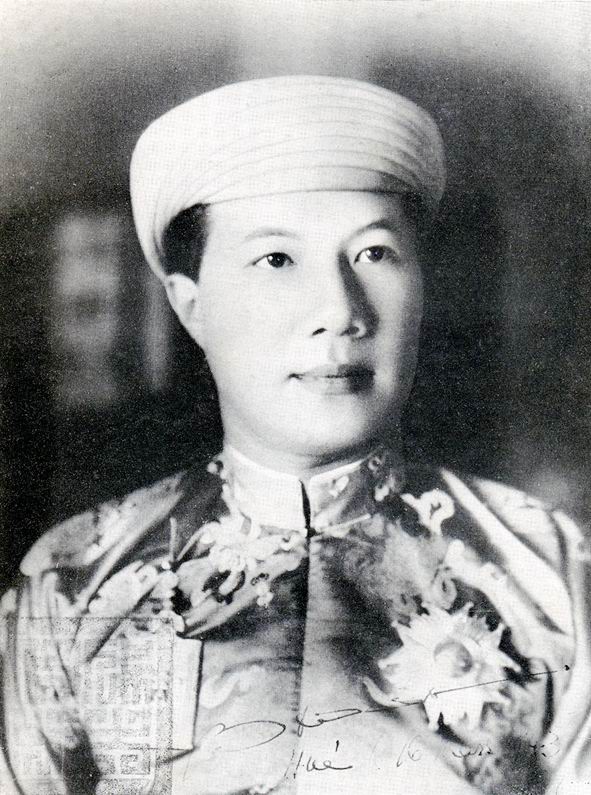
จักรพรรดิบ๋าว ดั่ย

|name = สมเด็จพระจักรพรรดิบ๋าว ดั่ย
|title = รายพระนามจักรพรรดิเวียดนาม|จักรพรรดิแห่งเวียดนาม
|image = Baodai2.jpg
 |caption = จักรพรรดิบ๋าว ดั่ย
|succession = รายพระนามจักรพรรดิเวียดนาม|จักรพรรดิแห่งราชวงศ์เหงียน
|reign = 8 มกราคม ค.ศ. 1926 – 25 สิงหาคม ค.ศ. 1945
|predecessor = สมเด็จพระจักรพรรดิขาย ดิ่ญ
|pre-type = รัชกาลก่อนหน้า
|successor = "สิ้นสุดระบอบกษัตริย์"
|suc-type = รัชกาลถัดไป
|succession1 = ผู้นำเวียดนามใต้|ประมุขรัฐแห่งรัฐเวียดนาม
|reign1 = 13 มิถุนายน ค.ศ. 1949 – 26 ตุลาคม ค.ศ. 1955
|predecessor1 =ตำแหน่งใหม่Nguyễn Văn Xuân|เหงียน วัน ซวน (ในฐานะรัฐบาลเฉพาะกาล)
|successor1 =โง ดิ่ญ เสี่ยม (ในฐานะประธานาธิบดีแห่งประเทศเวียดนามใต้|สาธารณรัฐเวียดนาม)
|full name = เหงียน ฟุก หวิญ ถวิ
| spouse = สมเด็จพระจักรพรรดินีนาม เฟือง|เหงียน หืว ถิ ลานฟี อั๊ญฮหว่าง เตี๋ยว ลานบู่ย หม่ง เดี่ยปมอนิก โบโด
| issue = มกุฎราชกุมารบ๋าว ล็อง|มกุฎราชกุมารบ๋าวล็องเจ้าหญิงเฟือง มาย เจ้าหญิงเฟือง เลียน เจ้าหญิงเฟือง ซุงเจ้าชายบ๋าว ทั้ง :en:Phương Thảo|เจ้าหญิงเฟือง ถาว:en:Phương Minh|เจ้าหญิงเฟือง มิญเจ้าชายบ๋าว เอิน|เจ้าชายบ๋าว เอิน (ประสูติ ค.ศ. 1953):en:Bảo Hoàng|เจ้าชายบ๋าว ฮหว่าง:en:Bảo Sơn (1957 - 1987)|เจ้าชายบ๋าว เซิน :en:Phương Từ|เจ้าหญิงเฟือง ตื่อ:en:Patrick-Edward Bloch|ปาทริก เอดเวิร์ด บล็อก
| house = ราชวงศ์เหงียน
| father = สมเด็จพระจักรพรรดิขาย ดิ่ญ
| mother = :en:Hoàng Thị Cúc|ฮหว่าง ถิ กุ๊ก
| birth_place = เว้, อินโดจีนฝรั่งเศส
| death_place = ปารีส, ประเทศฝรั่งเศส|ฝรั่งเศส
| place of burial = :en:Passy Cemetery|สุสานปาซี
| signature = BaoDaiSignature.svg
| religion = โรมันคาทอลิก (ก่อนหน้า นิกายมหายาน|พระพุทธศาสนานิกายมหายาน ควบคู่ ลัทธิขงจื๊อ)
|title=ชื่อภาษาเวียดนาม
|vie=Bảo Đại
infobox Chinese
|title=ชื่อเกิดเวียดนาม
|qn=Nguyễn Phúc Vĩnh Thụy
จักรพรรดิบ๋าว ดั่ย (จื๋อโกว๊กหงือ: , จื๋อโนม: , แปลว่า "ผู้เก็บรักษาความยิ่งใหญ่"; 22 ตุลาคม ค.ศ. 1913 - 30 กรกฎาคม ค.ศ. 1997) พระนามเดิมว่า เหงียน ฟุก หวิญ ถวิ  ทรงเป็นจักรพรรดิองค์ที่ 13 และพระองค์สุดท้ายแห่งราชวงศ์เหงียน ตั้งแต่ ค.ศ. 1926 - ค.ศ. 1945 ทรงเป็นสมเด็จพระจักรพรรดิแห่งอันนัมในอารักขาของฝรั่งเศส|อันนัม ในช่วงนี้พระองค์ทรงได้รับความคุ้มครองจากฝรั่งเศสโดยอินโดจีนฝรั่งเศส ซึ่งมีพื้นที่ประมาณ 2 ใน 3 ของประเทศเวียดนาม|เวียดนามในปัจจุบัน พระองค์ทรงขึ้นครองราชย์ในปี ค.ศ. 1932
จักรวรรดิญี่ปุ่น|ญี่ปุ่นได้ขับไล่อินโดจีนของฝรั่งเศส|ฝรั่งเศสออกจากดินแดนนี้ในปี ค.ศ. 1945 และใช้อำนาจการปกครองผ่านจักรพรรดิบ๋าว ดั่ย ในช่วงนี้พระองค์ทรงเปลี่ยนชื่อประเทศเป็น "เวียดนาม" อีกครั้ง พระองค์ทรงสละราชบัลลังก์ในเดือนสิงหาคมเมื่อญี่ปุ่นยอมแพ้สงคราม พระองค์ยังทรงเป็นประมุขรัฐรัฐเวียดนาม|เวียดนามตั้งแต่ ค.ศ. 1949 จนกระทั่ง ค.ศ. 1955 จักรพรรดิบ๋าว ดั่ย ทรงถูกวิพากษ์วิจารณ์เนื่องจากมีความใกล้ชิดกับฝรั่งเศสเกินไปและประทับอยู่นอกเวียดนามเป็นเวลานานในรัชสมัยของพระองค์ โง ดิ่ญ เสี่ยม นายกรัฐมนตรีได้ขับไล่พระองค์ในการลงประชามติปลดจักรพรรดิบ๋าว ดั่ย ออกจากการเป็นประมุขแห่งรัฐเมื่อปี ค.ศ. 1955
แม้จะเป็นที่รับรู้อย่างกว้างขวางว่าเวียดมินห์หรือโฮจิมินห์เป็นผู้วางรากฐานเอกราชให้แก่ประเทศเวียดนามเหนือ|สาธารณรัฐประชาธิปไตยเวียดนามแต่เพียงฝ่ายเดียว แต่อย่างไรก็ตาม :en:Stanley Karnow|สแตนลีย์ คาร์โนว์ () ได้โต้แย้งในหนังสือ ว่า "ไม่มีอะไรที่ช่วยส่งเสริมขบวนการเวียดมินห์ไปมากกว่าการตัดสินพระทัยสละราชสมบัติกลับไปกลับมาของจักรพรรดิบ๋าว ดั่ย ด้วยท่าทีของพระองค์ "อาณัติสวรรค์" จึงถูกส่งมอบให้แก่โฮ โดยเขาได้รับความชอบธรรมที่มีอยู่ในองค์จักรพรรดิมาแต่เดิมในสายตาของชาวเวียดนาม, สแตนลีย์ คาร์โนว์"
==ช่วงต้นของพระชนม์ชีพ==
ไฟล์:Bao Dai nho.jpg|thumb|left|เจ้าชายเหงียน ฟุก หวิญ ถวิ ขึ้นครองราชย์เป็นสมเด็จพระจักรพรรดิแห่งเวียดนาม
ไฟล์:Enthronement of Emperor Bảo Đại 010.jpg|thumb|right|พิธีราชาภิเษกในพระราชวังหลวงแห่งเว้
สมเด็จพระจักรพรรดิบ๋าว ดั่ย ประสูติในพระยศเจ้าชายเหงียน ฟุก หวิญ ถวิ () ณ พระราชวังดวาน-จาง-เวียน ซึ่งเป็นส่วนหนึ่งในพระราชวังหลวงแห่งเว้|เมืองต้องห้ามสีม่วง ซึ่งเป็นเมืองหลวงในขณะนั้น ภายหลังพระองค์ได้เปลี่ยนพระนามเป็น เหงียน หวิญ ถวิ () พระราชบิดาของพระองค์คือ สมเด็จพระจักรพรรดิขาย ดิ่ญ|สมเด็จพระจักรพรรดิขาย ดิ่ญ แห่งอันนัม พระมารดาของพระองค์เป็นพระมเหสีพระองค์ที่ 2 ของพระจักรพรรดิคือ เจ้าหญิงตื่อ กุง ผู้ซึ่งได้เปลี่ยนพระนามเป็น ดวาน ฮวี เมื่อพระนางทรงอภิเษกสมรสในปี ค.ศ. 1913 พระองค์ได้ไต่เต้าเลื่อนตำแหน่งต่าง ๆ ในช่วงหลายปีนี้ซึ่งบ่งบอกได้ว่าพระองค์เป็นที่โปรดปรานของพระราชสวามี จนกระทั่งพระนางได้เป็นสมเด็จพระพันปีหลวงในปี ค.ศ. 1933 เวียดนามถูกปกครองจากเว้โดยราชวงศ์เหงียนมาตั้งแต่ปี ค.ศ. 1802 อินโดจีนของฝรั่งเศส|รัฐบาลฝรั่งเศส ซึ่งได้ควบคุมภูมิภาคนี้ตั้งแต่ปลายศตวรรษที่ 19 ได้แบ่งเวียดนามออกเป็น 3 ส่วน คือ รัฐอารักขาตังเกี๋ย, รัฐอารักขารัฐในอารักขาอันนัม|อันนัม และโคชินไชนา|อาณานิคมโคชินไชนา ราชวงศ์เหงียน ยังได้ปกครองอันนัมตามปกติ
เมื่อพระชนมายุ 9 พรรษา เจ้าชายเหงียน ฟุก หวิญ ถวิ ถูกส่งไปยังฝรั่งเศส เพื่อศึกษาที่:en:Lycée Condorcet|โรงเรียนมัธยมปลายกงดอร์แซ () และหลังจากนั้นเข้าศึกษาใน:en:Sciences Po|สถาบันรัฐศึกษาปารีส () ในปี ค.ศ. 1923 ต่อมาในปี ค.ศ. 1926 พระองค์ทรงครองราชสมบัติหลังจากการเสด็จสวรรคตของพระบิดา ในพระนาม "บ๋าว ดั่ย" ( "ร่องรอยแห่งความยิ่งใหญ่" หรือ "ผู้เก็บรักษาความยิ่งใหญ่") แต่พระองค์ทรงไม่ได้ขึ้นครองราชย์อย่างเต็มรูปแบบ ทรงต้องกลับไปศึกษาที่ฝรั่งเศส
== อภิเษกสมรส ==
ในวันที่ 20 มีนาคม ค.ศ. 1934 ณ พระราชวังหลวงแห่งเว้ สมเด็จพระจักรพรรดิบ๋าว ดั่ย ทรงอภิเษกสมรสกับมารี-เตแรซ เหงียน หืว ถิ ลาน สามัญชนคาทอลิกชาวเวียดนามในตระกูลผู้มั่งมี พระนางทรงเปลี่ยนพระนามใหม่ว่า "สมเด็จพระจักรพรรดินีนาม เฟือง|นาม เฟือง" หรือ "น้ำหอมแห่งแดนใต้" ทั้งสองพระองค์มีพระโอรส-ธิดารวม 5 พระองค์ ได้แก่
* มกุฎราชกุมารบ๋าว ล็อง|มกุฎราชกุมารเหงียน ฟุก บ๋าว ล็อง
* เจ้าหญิงเฟือง มาย|เจ้าหญิงเฟือง มาย แห่งเวียดนาม
* เจ้าหญิงเฟือง เลียน|เจ้าหญิงเฟือง เลียน แห่งเวียดนาม
* เจ้าหญิงเฟือง ซุง|เจ้าหญิงเฟือง ซุง แห่งเวียดนาม
* เจ้าชายบ๋าว ทั้ง|เจ้าชายบ๋าว ทั้ง แห่งเวียดนาม
พระนางทรงได้รับพระราชทานพระยศ "สมเด็จพระจักรพรรดินีแห่งเวียดนาม" ในปี ค.ศ. 1945
พระจักรพรรดิบ๋าว ดั่ย มีพระมเหสีอีก 4 พระองค์ โดย 3 พระองค์แรกทรงรับเป็นพระมเหสีในระหว่างการอภิเษกสมรสกับพระจักรพรรดินีนาม เฟืองได้แก่
* เจ้าหญิงฟี อั๊ญ () ผู้เป็นพระญาติทางพระราชมารดา ทรงอภิเษกสมรสราวปี ค.ศ. 1935 ที่ฮ่องกง
* เจ้าหญิงฮหว่าง เตี๋ยว ลาน () หรือเจนนี่ วุง (Jenny Woong) สตรีเชื้อสายจีน ทรงอภิเษกสมรสกันในปี ค.ศ. 1946 ที่ไซ่ง่อน|เมืองไซ่ง่อน มีพระธิดา 1 พระองค์ คือ เจ้าหญิงเฟือง ถาว หรือแกลร์ เฟือง ถาว (Claire Phuong Tao)
* เจ้าหญิงบู่ย หม่ง เดี่ยป () อภิเษกสมรสกันในปี ค.ศ. 1955 มีพระโอรส-ธิดารวม 2 พระองค์คือ เจ้าหญิงเฟือง มิญ และเจ้าชายบ๋าว เอิน
* :en:Monique Vinh Thuy|เจ้าหญิงทาย เฟือง หรือมอนิก โบโด (Monique Baudot) พลเมืองชาวฝรั่งเศส อภิเษกสมรสในปี ค.ศ. 1972 ได้รับพระยศชั้นเจ้าหญิง และเปลี่ยนพระนามเป็นหวิญ ถวิ และได้รับการเลื่อนพระยศเป็น สมเด็จพระจักรพรรดินีทาย เฟือง แห่งเวียดนามหลังพระสวามีเสด็จสวรรคตในปี ค.ศ. 1997
และมีพระสนมลับ 1 พระองค์คือ นักเต้นรำชาวเวียดนามจากฮานอย ชื่อ ลี้ เหละ ห่า ()
==การประกาศเอกราชและการสละราชสมบัติ==
ในปี ค.ศ. 1940 ระหว่างสงครามโลกครั้งที่สอง ประจวบกับเหตุการณ์ที่กองทัพนาซีเยอรมนี|เยอรมนีบุกยุทธการที่ฝรั่งเศส|ฝรั่งเศส กองทัพจักรวรรดิญี่ปุ่น|ญี่ปุ่นได้โจมตีอินโดจีนของฝรั่งเศส ขณะที่ได้ขับไล่คณะบริหารอาณานิคมของฝรั่งเศส ผู้มีอำนาจในญี่ปุ่นได้เข้ามาปกครองโดยมีฝรั่งเศสเขตวีชี|ระบอบวีชีอยู่เบื้องหลัง
ญี่ปุ่นได้ให้สัญญาว่าจะไม่ก้าวก่ายกิจการของราชการเว้ แต่ใน ค.ศ. 1945 ได้บีบบังคับให้จักรพรรดิบ๋าว ดั่ย ทรงประกาศอิสรภาพต่อฝรั่งเศสและเข้ามาเป็นส่วนหนึ่งของญี่ปุ่นในวงไพบูลย์ร่วมแห่งมหาเอเชียบูรพา ประเทศจึงกลายเป็นจักรวรรดิเวียดนาม ญี่ปุ่นได้มีผู้อ้างสิทธิในราชบัลลังก์เวียดนามคือ เจ้าชายเกื่อง เด๋ ได้เตรียมการที่จะเป็นจักรพรรดิองค์ใหม่โดยทำการกำจัดจักรพรรดิองค์ปัจจุบันด้วยการสนับสนุนของญี่ปุ่น ญี่ปุ่นได้ยอมแพ้แก่ฝ่ายสัมพันธมิตรในเดือนสิงหาคม ค.ศ. 1945 และเวียดมินห์ภายใต้การนำของโฮจิมินห์ต้องการปลดปล่อยเวียดนามให้เป็นอิสระ เขาได้รับการรวมกลุ่มโดยสมาคมชาวญี่ปุ่น โฮจิมินห์ได้โน้มน้าวให้พระจักรพรรดิบ๋าว ดั่ย สละราชบัลลังก์ในวันที่ 25 สิงหาคม ค.ศ. 1945 เพื่อเพิ่มพลังอำนาจให้เวียดมินห์ พระองค์ได้เป็น "ที่ปรึกษาสูงสุด" ให้กับเวียดนามเหนือของโฮจิมินห์ในฮานอย ที่ซึ่งเรียกร้องอิสรภาพในวันที่ 2 กันยายน ค.ศ. 1945 แต่โดนเพิกถอนจากฝรั่งเศสในเดือนพฤศจิกายน ค.ศ. 1946
==กลับคืนสู่พระราชอำนาจและสงครามอินโดจีน==
ขณะที่เวียดนามได้เข้าสู่สงครามอินโดจีนครั้งที่หนึ่ง พระจักรพรรดิบ๋าว ดั่ย เสด็จออกจากเวียดนามหลังจากหนึ่งปีในบทบาทเป็นที่ปรึกษา พระองค์พำนักอยู่ทั้งฮ่องกงและจีน แต่สาธารณรัฐฝรั่งเศสที่ 4|ฝรั่งเศสได้ชักชวนให้พระองค์กลับประเทศในปี ค.ศ. 1949 เพื่อให้เป็นประมุขแห่งเวียดนาม ( "โกว๊กเจื๋อง") ไม่ใช่ยศพระจักรพรรดิ ( "ฮหว่างเด๊") พระองค์กลับฝรั่งเศสในไม่ช้า อย่างไรก็ตาม พระองค์ไม่ได้สนพระทัยในกิจการการต่าง ๆ ของประเทศมากนักเมื่อความสนพระทัยส่วนพระองค์ไม่ได้เกี่ยวข้องโดยตรง
ชัยชนะของลัทธิคอมมิวนิสต์ในจีนในปี ค.ศ. 1949 ได้ปลุกกระแสศรัทธาต่อคอมมิวนิสต์ในเวียดมินห์ สหรัฐอเมริกาได้เสนอการยอมรับแผนทางการทูตให้รัฐบาลของจักรพรรดิบ๋าว ดั่ย ในเดือนมีนาคม ค.ศ. 1950 หลังจากที่ชาติคอมมิวนิสต์ให้การยอมรับรัฐบาลของโฮจิมินห์ การปะทุขึ้นของสงครามเกาหลี ในเดือนมิถุนายน ทำให้กองทัพสหรัฐสนับสนุนฝรั่งเศสในสงครามที่อินโดจีน ทำให้พวกต่อต้านคอมมิวนิสต์มีมากกว่าการต่อต้านอาณานิคม แต่การต่อสู้ระหว่างกองทัพฝรั่งเศสและกองทัพเวียดมินห์ยังคงดำเนินต่อไปและสิ้นสุดลงในปี ค.ศ. 1954 สั้นๆหลังจากชัยชนะของเวียดมินห์ในสมรภูมิเดียนเบียนฟู เกิดการเจรจาสันติภาพในปี ค.ศ. 1954 ระหว่างฝรั่งเศสกับเวียดมินห์ในการประชุมเจนีวา (ค.ศ. 1954)|การประชุมที่เจนีวา ทำให้มีการแบ่งแยกเวียดนามออกเป็นสองส่วนตามแบบเกาหลีคือ รัฐบาลคอมมิวนิสต์บริหารเวียดนาม "ตอนเหนือ" และรัฐบาลรัฐเวียดนามบริหารเวียดนาม "ตอนใต้" พระจักรพรรดิบ๋าว ดั่ย เดินทางไปพำนักที่ ปารีส ประเทศฝรั่งเศส มีพระยศใหม่คือประมุขแห่งรัฐเวียดนาม ทรงแต่งตั้งนักชาตินิยมคริสต์นิกายโรมันคาทอลิก คือ โง ดิ่ญ เสี่ยมเป็นนายกรัฐมนตรี
==ถูกขับออกจากอำนาจเป็นครั้งที่ 2==
ในปี ค.ศ. 1955 โง ดิ่ญ เสี่ยมได้จัดการลงประชามติเพื่อขับไล่พระจักรพรรดิบ๋าว ดั่ย ออกจากราชบัลลังก์และเปลี่ยนมาใช้ระบอบสาธารณรัฐโดยเขาเป็นประธานาธิบดี การรณรงค์ครั้งนี้นำไปสู่การลงประชามติที่ถูกคั่นด้วยการโจมตีเรื่องส่วนพระองค์กับอดีตจักรพรรดิ ผู้สนับสนุนของพระองค์ไม่มีวิธีใดที่จะหักล้างพวกเขาเลย เป็นผลให้มีการรณรงค์ให้พระองค์กลายเป็นสิ่งต้องห้าม 23 ตุลาคม การลงประชามติเป็นที่โจษจันกันอย่างกว้างขวางว่ามีการโกงเกิดขึ้น โดยผลการลงประชามติกลับลงความเห็นว่าร้อยละ 98 ควรเป็นสาธารณรัฐ เมื่อผลการเลือกตั้งถูกเปิดเผยขึ้น ปรากฏว่าผลการเลือกตั้งนั้น ผู้ลงคะแนนออกเสียงให้เป็นสาธารณรัฐมีมากกว่าผู้มีสิทธิลงประชามติ 380,000 คน อันเป็นสัญญาณอย่างชัดเจนว่ามีการทุจริตเกิดขึ้น
ในปี ค.ศ. 1954 เมื่อพระองค์ถูกบังคับให้ลาออกจากตำแหน่งประมุขแห่งรัฐเวียดนาม พระองค์ได้รับการแต่งตั้งให้ดำรงตำแหน่งผู้บัญชาการตำรวจแห่งไซ่ง่อน ทว่าด้วยการใช้จ่ายที่ฟุ่มเฟือยในขณะที่ยังทรงดำรงตำแหน่ง ทำให้พระองค์แทบไม่เหลือทรัพย์สินเงินทองอยู่เลย ทำให้ต้องเร่ขายตำแหน่งนี้ด้วยเงินราคา 1 ล้านดอลลาร์สหรัฐ ให้แก่บรรดามาเฟียในเมืองไซ่ง่อน"สงครามเวียดนาม", "แฟนพันธุ์แท้". เกมโชว์ทางช่อง 5: ศุกร์ที่ 17 พฤษภาคม 2556
==พระชนม์ชีพในช่วงลี้ภัย==
ไฟล์:Mo cuu hoang Bao Dai.jpg|thumb|right|200px|หลุมพระศพของสมเด็จพระจักรพรรดิบ๋าว ดั่ย ที่สุสานปาซี กรุงปารีส ประเทศฝรั่งเศส
ในปี ค.ศ. 1957 ระหว่างเสด็จเยือนแคว้นอาลซัส พระองค์ได้พบกับคริสตียาน บล็อก-การ์เซอนัก () ซึ่งพระองค์ได้มีความสัมพันธ์เป็นเวลาหลายปี ความสัมพันธ์นี้ได้ให้กำเนิดพระราชโอรสองค์สุดท้าย ปาทริก เอดเวิร์ด บล็อก () ซึ่งยังคงอาศัยอยู่ในแคว้นอาลซัสในฝรั่งเศส
ในปี ค.ศ. 1975 ในเวลานั้น พระองค์ได้พำนักอยู่ทางตอนใต้ของฝรั่งเศส และโดยเฉพาะอย่างยิ่งในประเทศโมนาโก|โมนาโก ซึ่งพระองค์จะประทับและทรงเกษมสำราญอยู่บนเรือยอร์ชส่วนพระองค์ที่เป็นหนึ่งในเรือที่ใหญ่ที่สุดของท่าเรือมอนเตคาร์โล (Monte Carlo) พระองค์ยังได้รับการกล่าวขานว่าพระองค์ยังมีอิทธิพลต่อนักการเมืองในจังหวัดกว๋างจิและจังหวัดเถื่อเทียนเว้มาก รัฐบาลคอมมิวนิสต์ของเวียดนามเหนือได้ส่งผู้แทนมาฝรั่งเศสหวังให้พระองค์เป็นสมาชิกในรัฐบาลผสม ที่ซึ่งเป็นการรวมตัวใหม่ของเวียดนาม ในการหวังโน้มน้าวใจพระองค์ช่วยการรวมภูมิภาคที่ซึ่งพระองค์มีพระบารมีต่อผู้คนแถบนั้น
จากการพบกันครั้งนี้ พระองค์ได้พูดอย่างเป็นทางการทรงแสดงท่าทีต่อต้านทหารอเมริกันที่เข้ามาในเวียดนามใต้ในช่วง สงครามเวียดนาม พระองค์ทรงวิจารณ์ระบอบการปกครองของประธานาธิบดีเหงียน วัน เถี่ยว ของเวียดนามใต้ พระองค์เรียกร้องให้นักการเมืองทุกคนมีความคิดสร้างอิสระ เป็นกลาง และรักสันติภาพ ซึ่งจะช่วยแก้ไขสถานการณ์ตึงเครียดในประเทศได้

ในปี ค.ศ. 1982 พระจักรพรรดิบ๋าว ดั่ย, หวิญ ถวิ (พระมเหสี) และพระราชวงศ์เวียดนามได้เสด็จเยือนสหรัฐอเมริกา พระราชกรณียกิจของพระองค์คือการกำกับดูแลและประกอบพิธีให้ศีลให้พรแก่ชาวเวียดนามที่นับถือที่นับถือศาสนาพุทธและศาสนาเกาได๋ในแคลิฟอร์เนียและเท็กซัส
ตลอดชีวิตของพระองค์ในทั้งเวียดนามและในฝรั่งเศส พระองค์ยังคงไม่เป็นที่นิยมในหมู่ประชาชนชาวเวียดนามในขณะที่พระองค์ถูกมองว่าเป็นหุ่นเชิดทางการเมืองของลัทธิล่าอาณานิคมฝรั่งเศส จากการที่พระองค์ไร้อำนาจทางการเมืองใด ๆ และให้ความร่วมมือกับฝรั่งเศสและเพื่อแนวคิดการสนับสนุนฝรั่งเศส อย่างไรก็ตาม พระจักรพรรดิได้ทรงชี้แจงไว้ว่า รัชกาลของพระองค์นั้นประสบกับการต่อสู้ระหว่างผู้จงรักภักดีต่อพระองค์และผู้รักชาติกับผู้ที่จงรักภักดีต่อผู้มีอำนาจฝรั่งเศสอยู่เสมอ ท้ายที่สุดแล้วพระราชอำนาจและพระราชทรัพย์ของพระองค์ก็ถูกริบ และพระองค์ก็จำเป็นต้องร่วมมือกับกองกำลังคอมมิวนิสต์ และก็ต้องเผชิญหน้ากับการประเมินอิทธิพลของประธานาธิบดีโง ดิ่ญ เสี่ยม
== สวรรคต ==
สมเด็จพระจักรพรรดิบ๋าว ดั่ย เสด็จสวรรคตที่โรงพยาบาลวาล-เดอ-กรัส กรุงปารีส ประเทศฝรั่งเศส ในปี ค.ศ. 1997 พระบรมศพของพระองค์ได้ฝังที่สุสานปาซี หลังจากพระองค์สวรรคต พระราชโอรสของพระองค์ คือ มกุฎราชกุมารบ๋าว ล็อง|มกุฎราชกุมารเหงียน ฟุก บ๋าว ล็อง ได้สืบทอดตำแหน่งพระประมุขของราชวงศ์เหงียน
==ในวัฒนธรรมนิยม==
*ฮหวิ่ญ อัญ ต๊วน นักแสดงชาวเวียดนาม ได้แสดงเป็นจักรพรรดิบ๋าว ดั่ย ในละครเวียดนามปี ค.ศ. 2004 เรื่อง "หง่อนเน้นฮหว่างกุง" ("แท่งเทียนแห่งพระราชวัง")
==เหรียญจักรพรรดิบ๋าวดั่ย==
"ด่ง|เหรียญเวียดนาม"เหรียญสุดท้ายของโลกได้ใช้พระนาม "บ๋าว ดั่ย" เป็นอักษรจีน เหรียญจักรพรรดิมีอยู่สามประเภท เหรียญที่มีค่าที่สุดมีค่าประมาณ 10 หวัน เหรียญถูกออกใช้ในปี ค.ศ. 1933
ไฟล์:Bao-Dai-Thong-Bao.gif|เหรียญบ๋าว ดั่ย ใหญ่
ไฟล์:保大通宝小平銭.gif|เหรียญบ๋าว ดั่ย กลาง
ไฟล์:BaoDaiThongBao.png|เหรียญบ๋าว ดั่ย เล็ก
==พระราชดำรัส==
* ในปี ค.ศ. 1945 เมื่อนายพันญี่ปุ่นยึดครองป้อมปราการเว้และบอกพระองค์ว่าเขาได้ (สอดคล้องกับคำสั่งของผู้บัญชาการทหารฝ่ายสัมพันธมิตร) รับรองความปลอดภัยต่อพระราชวังของพระองค์และจะเข้าไปเพื่อจัดการถ้าหากเกิดการรัฐประหารจากกลุ่มเวียดมินห์ พระองค์กลับขับไล่ทหารเหล่านั้นและกล่าวว่า
* ทรงอธิบายการสละราชสมบัติของพระองค์ว่า
*เมื่อหลังสงครามโลกครั้งที่ 2 ฝรั่งเศสพยายามที่จะตอบโต้ความนิยมของโฮจิมินห์และเพิ่มการสนับสนุนของสหรัฐอเมริกาโดยการสร้างรัฐบาลหุ่นเชิดกับพระองค์ พระองค์ตรัสว่า
* ในการปรากฏพระองค์ในปี ค.ศ. 1972 พระจักรพรรดิบ๋าว ดั่ย ทรงร้องขอให้ชาวเวียดนามปรองดองกันเพื่อประเทศชาติ แถลงว่า
== เครื่องราชอิสริยาภรณ์ ==
* ไฟล์:Order of the Royal House of Chakri (Thailand) ribbon.svg|100px เครื่องขัตติยราชอิสริยาภรณ์อันมีเกียรติคุณรุ่งเรืองยิ่งมหาจักรีบรมราชวงศ์ (ม.จ.ก.) (ประเทศไทย)
== อ้างอิง ==
== แหล่งข้อมูลอื่น ==
* Abdication of Emperor Bảo Đại
* Emperor Bảo Đại and Princess Vĩnh Thụy visit Thiên-Lý Bửu-Tòa Cao Dai Temple "Dec. 2, 1982 at San Martin, California"
* On 20 May 2006, a ceremony at the inauguration of the monument raised in memory Emperor Bao Dai.
* Emperor Bảo Đại and Princess Vĩnh Thụy meet supporters in France (in French)
* Emperor Bao Dai's Rolex watch sells for record price at Geneva auction from USA TODAY
* Bao Dai at Find-A-Grave
* Biography and photos throughout Emperor Bảo Đại's life
* Emperor Bao Dai's MERCEDES 600 SEDAN LIMOUSINE
หมวดหมู่:จักรพรรดิบ๋าว ดั่ย|
หมวดหมู่:จักรพรรดิเวียดนาม|บ
หมวดหมู่:ประมุขแห่งรัฐเวียดนาม
หมวดหมู่:ประมุขแห่งรัฐเวียดนามใต้
หมวดหมู่:ผู้นำในสงครามเย็น
หมวดหมู่:บุคคลจากเว้|บ
หมวดหมู่:ราชวงศ์เหงียน|บ
หมวดหมู่:พระมหากษัตริย์ที่ขึ้นครองราชย์ขณะทรงพระเยาว์|บ
หมวดหมู่:บุคคลจากศาสนาพุทธที่เปลี่ยนไปนับถือศาสนาคริสต์|บ
หมวดหมู่:คริสต์ศาสนิกชนชาวเวียดนาม|บ
หมวดหมู่:ชาวต่างชาติในประเทศฝรั่งเศส
หมวดหมู่:พระมหากษัตริย์ผู้ทรงสละราชสมบัติ
หมวดหมู่:จักรวรรดิเวียดนาม
หมวดหมู่:ผู้อ้างสิทธิในราชบัลลังก์
หมวดหมู่:เจ้าแผ่นดินที่ถูกปลดจากราชบัลลังก์